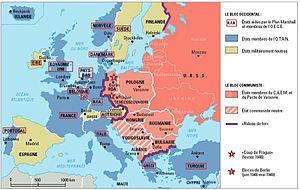
Carte du bloc occidental et du bloc communiste pendant la guerre froide
L’expression bloc de l’Est désigne l’ensemble des régimes communistes instaurés après la Seconde Guerre mondiale dans les pays d’Europe placés sous le contrôle plus ou moins direct de l’Union soviétique et situés à l’Est du Rideau de fer. D’autres désignations sont aussi utilisées, les plus courantes étant pays de l’Est ou pays satellites de l’URSS, mais aussi bloc soviétique, bloc communiste, bloc socialiste ou camp socialiste ; pour leur part, les partis communistes préféraient l’expression « démocraties populaires » visant à accréditer l’idée que ces régimes, dont la praxis était coercitive, autoritaire et répressive, permettaient mieux aux peuples d'exprimer leur souveraineté que les pays parlementaires d’Europe occidentale soumis à l’« exploitation capitaliste ».
La chute des régimes communistes en Europe désigne l’effondrement entre 1988 et 1991 des régimes communistes dans les sept États d'Europe centrale et orientale que Staline avait installés dans les années 1944 à 1949, officiellement afin de « se constituer un glacis protecteur » à la frontière occidentale de l'URSS, censée être « menacée par l'impérialisme capitaliste ». Devenus des États satellites de l'URSS, ces pays ont adopté, à peu de nuances près, le modèle politique et économique dicté par Moscou. Ils étaient liés à l'URSS par des traités bilatéraux d'amitié et de coopération et par une alliance multilatérale militaire, le pacte de Varsovie, et économique, le Conseil d'assistance économique mutuelle.